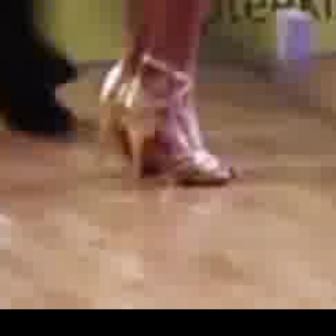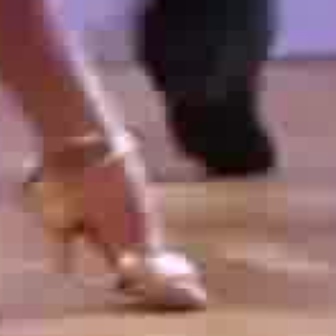
  Please identify the target specified by the bounding box [92,56,211,175] in the first image and locate it in the second image. Return the coordinates in [x_min,y_min,x_max,y_max] format.
Answer: [13,123,201,311]